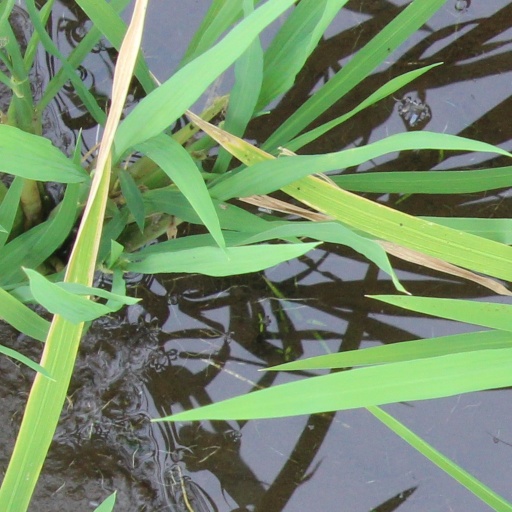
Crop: rice